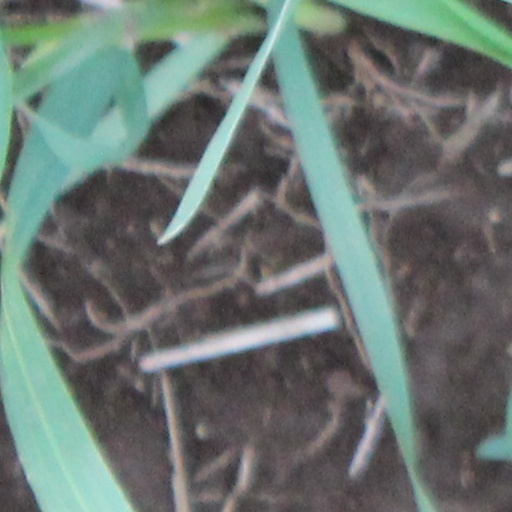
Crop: wheat